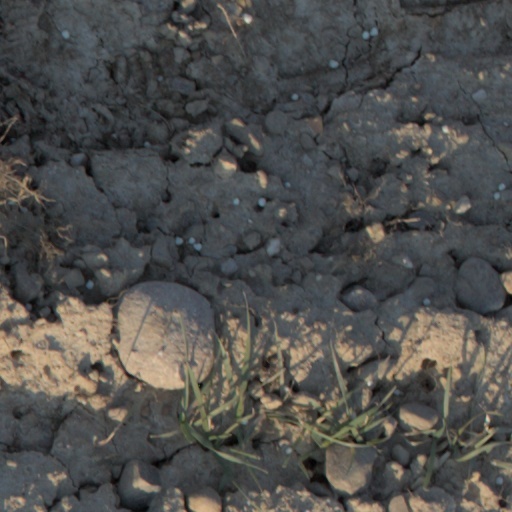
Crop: wheat